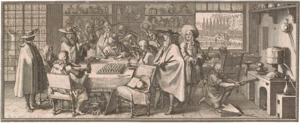
Mémoires pour servir à l'Histoire des Plantes, publié en 1676, est un ouvrage fondateur de la science botanique en France. Dans la première partie, intitulé Projet de l'Histoire des plantes, Denis Dodart dresse le cadre directeur d'un des grands desseins de la jeune Académie royale des sciences : la création d'une Histoire des plante, catalogue exhaustif des espèces végétales ; dans la seconde partie, intitulée Descriptions de quelques plantes nouvelles, les académiciens de Louis XIV décrivent et baptisent en français 40 plantes rapportées du Nouveau Monde. Chacune d'elles est accompagnée d'une gravure de Nicolas Robert.
Denis Dodart est un médecin et un botaniste français, né en 1634 à Paris et mort le 5 novembre 1707 dans cette même ville. Il dirige de 1670 à 1694 les études de l'Académie royale des sciences sur l'Histoire des plantes, premier projet d'une encyclopédie botanique universelle, recensant, nommant et illustrant toutes les plantes connues. Il publie son cadre directeur, Mémoires pour servir à l'histoire des plantes en 1676.